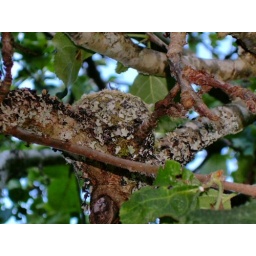
Anna's hummingbird nest in the king apple tree by the roystonhouse carriage suite